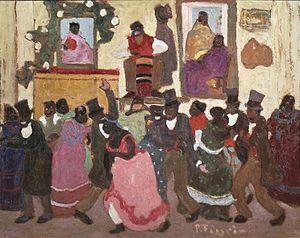
Pedro Figari né à Montevideo est un peintre, écrivain et politicien uruguayen. Bien qu´il n´ait commencé à peindre qu'assez tardivement, il est avant tout connu pour ses peintures modernistes. Ses sujets privilégiés sont tirés de son enfance et de son quotidien.